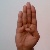
The image shows a hand gesture representing the letter 'B' in Indian Sign Language.